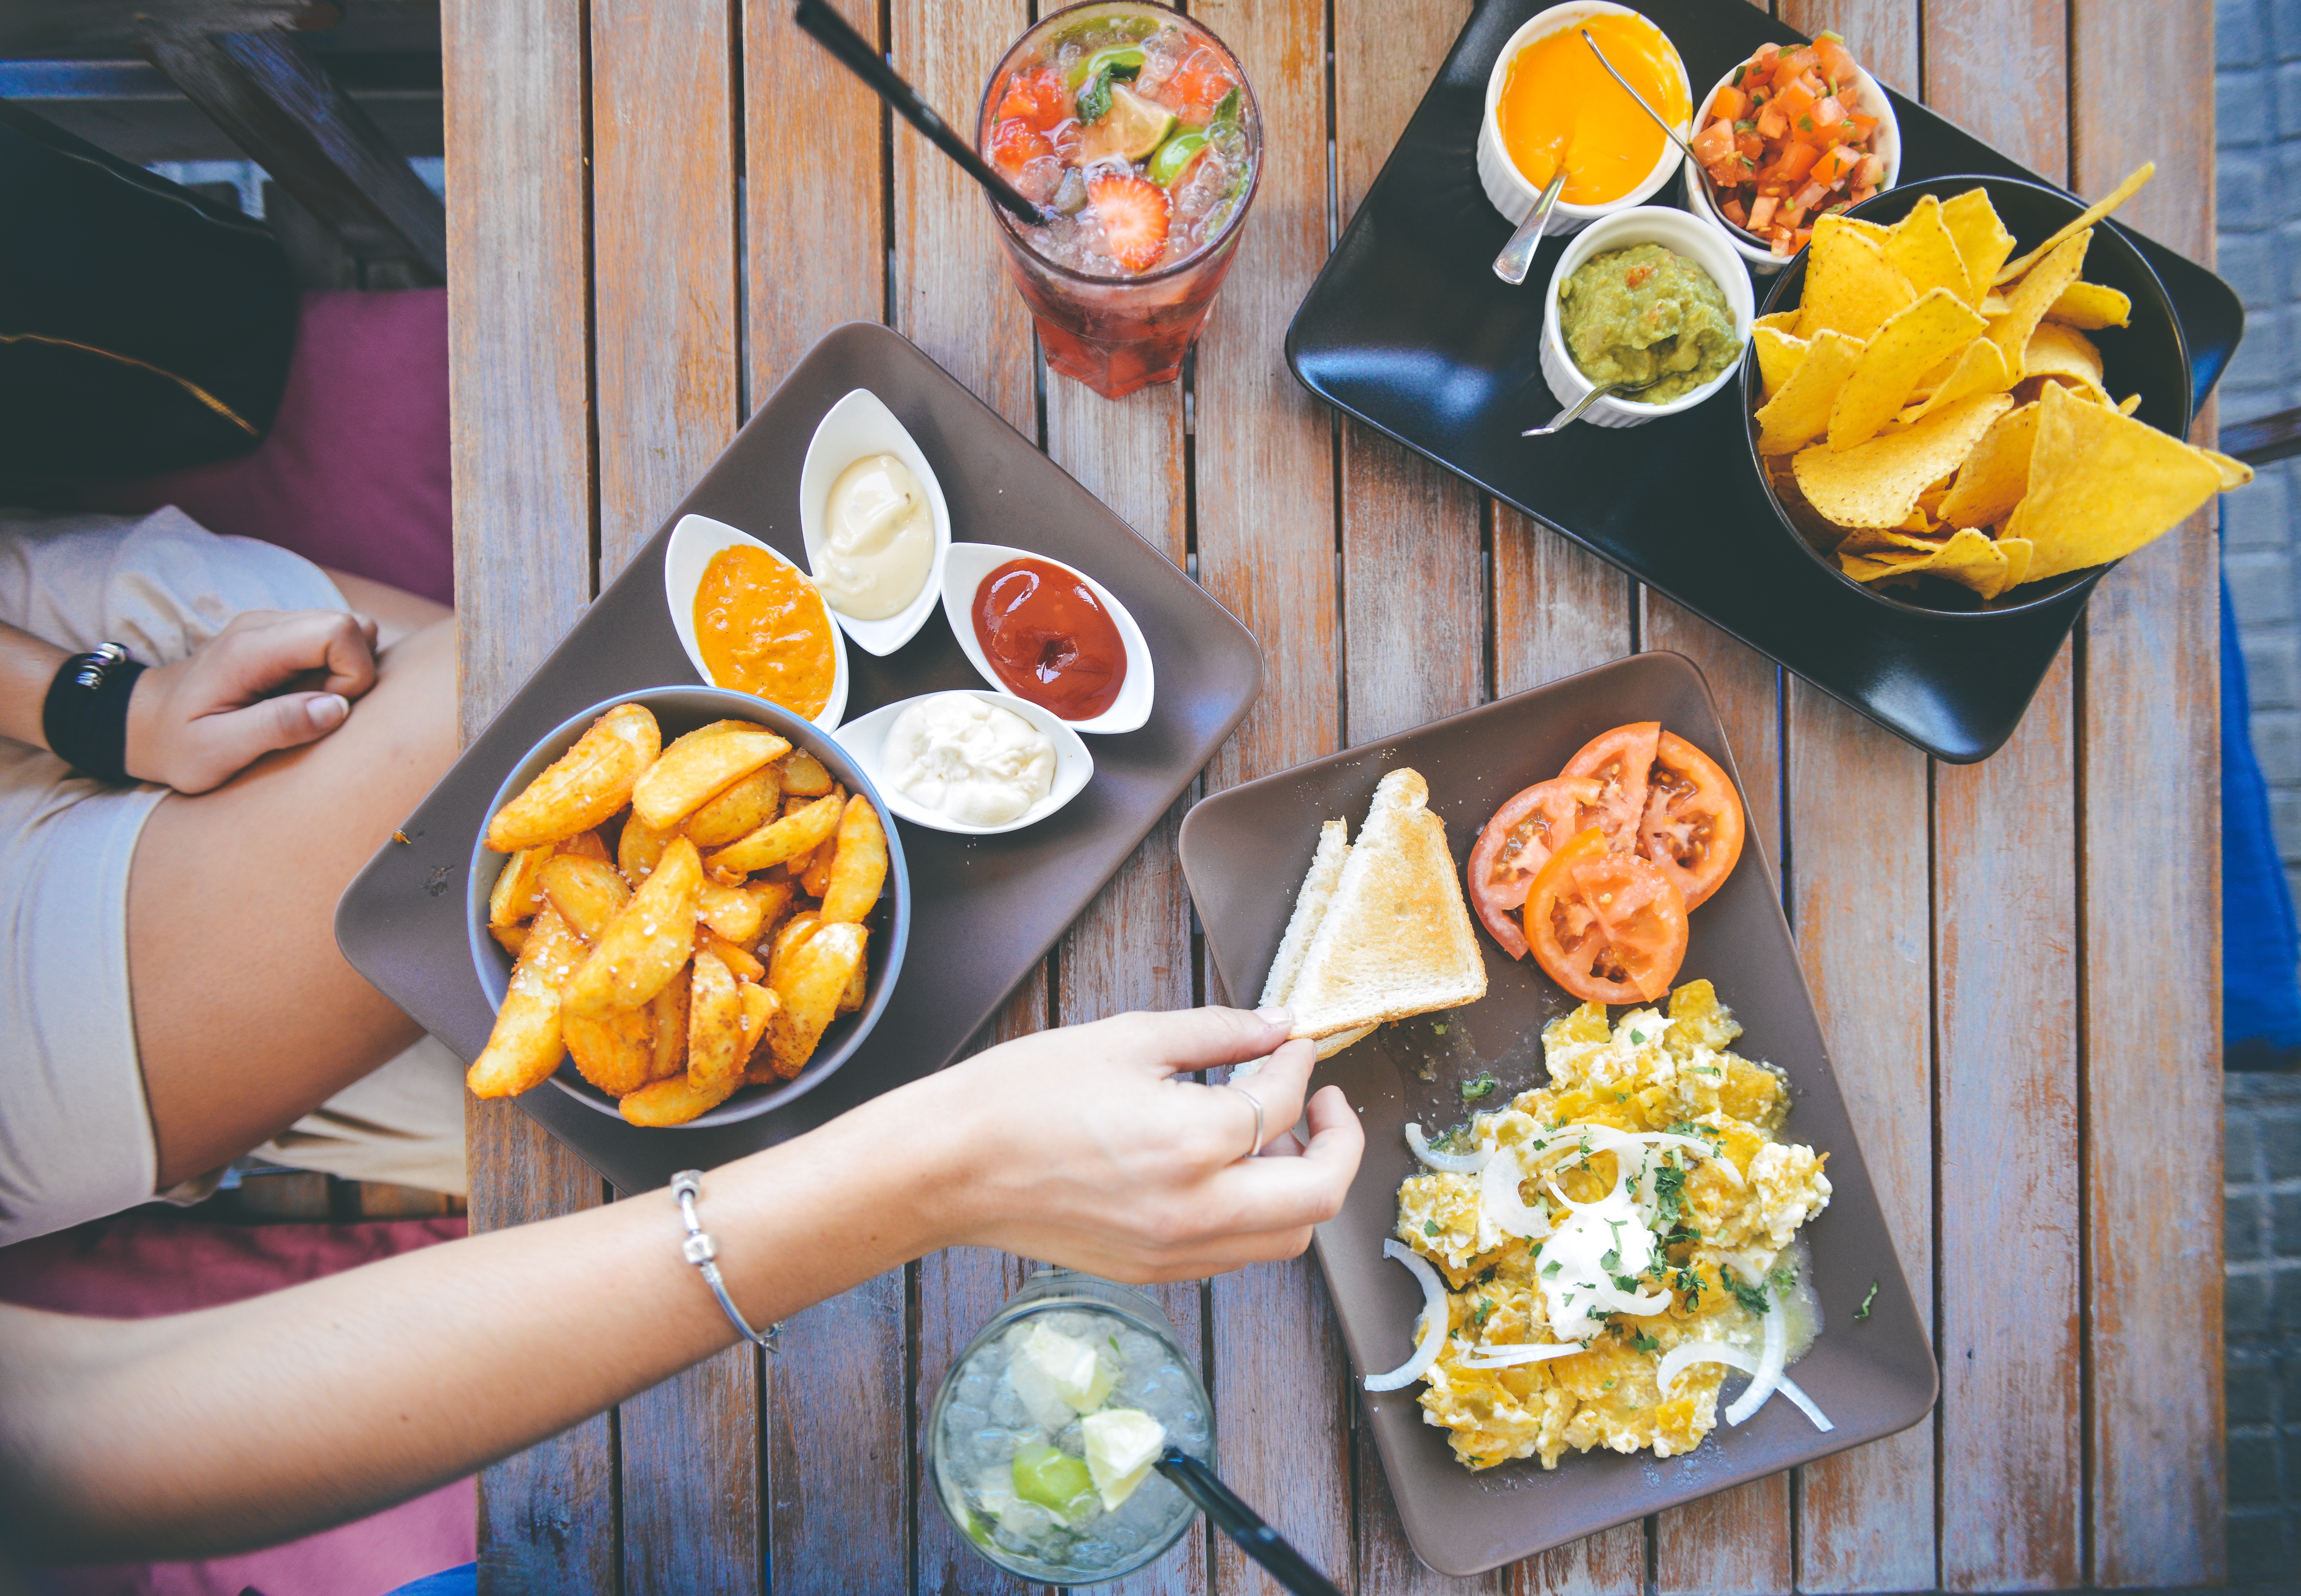
meal, food, dish, brunch, junk food, cuisine, ingredient, breakfast, comfort food, vegetarian food, lunch, fast food, kids meal, produce, nachos, ceviche, vegetable, eating, fruit